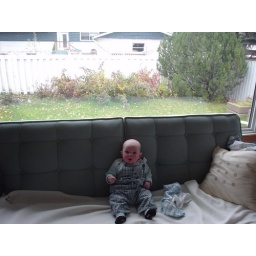
Baby girl in blue (October 2006)